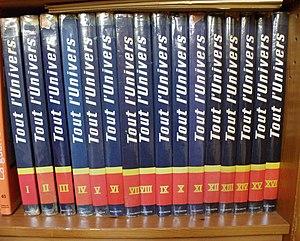
Seize volumes de l'encyclopédie ""Tout l'Univers"" (série rouge) éditée par Hachette."
Tout l'Univers est une encyclopédie en plusieurs volumes, longtemps vendue par le biais du porte-à-porte, et qui s'adresse principalement aux enfants âgés de 12 à 17 ans.